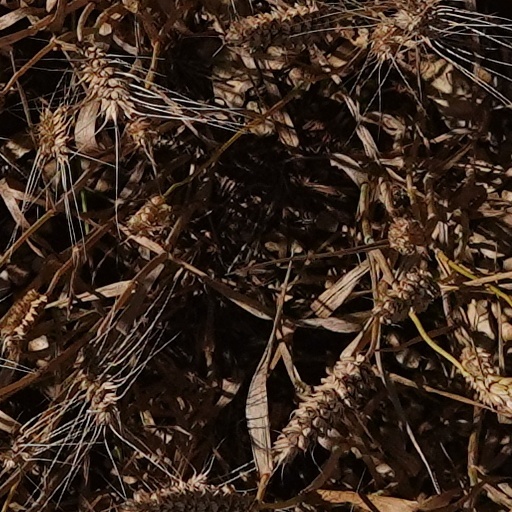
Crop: wheat